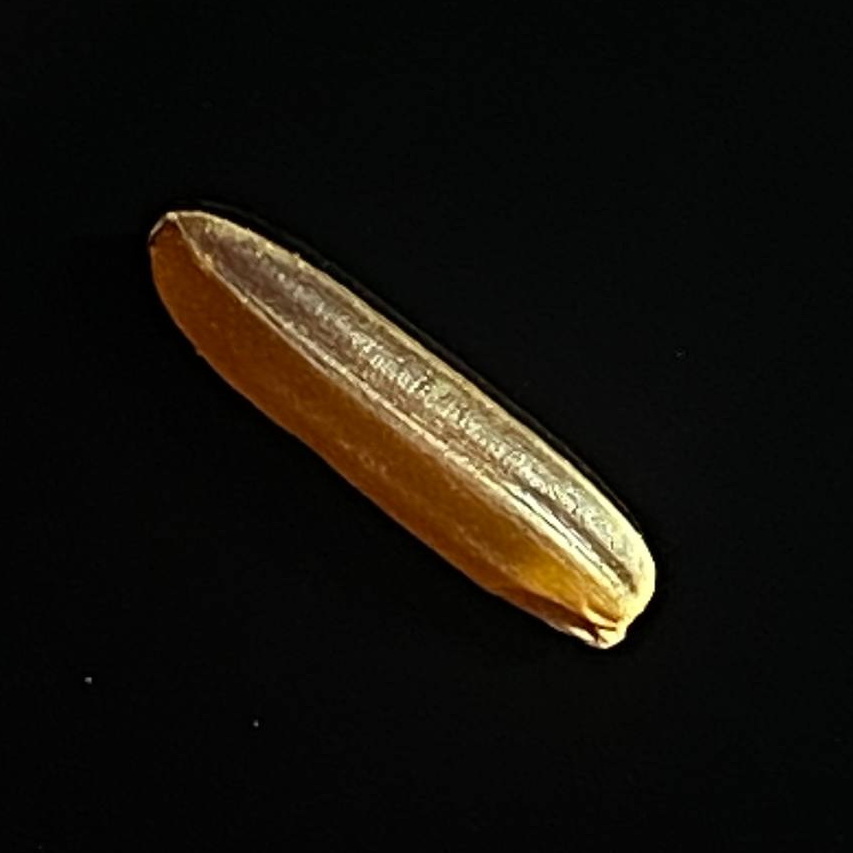
Rice variety: Red_Cargo